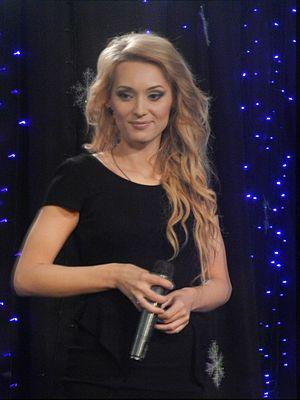
Aïda Yourievna Nikolaïtchouk est une chanteuse ukrainienne née le 3 mars 1982 à Odessa, à l'époque en URSS. Elle a remporté la compétition de la troisième saison de l'édition ukrainienne de l'émission télévisuelle The X Factor en 2012.